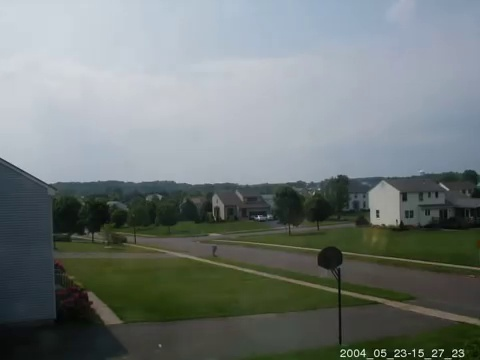
Fire: no
Smoke: no